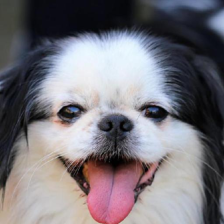
Label: animals